Curtin government

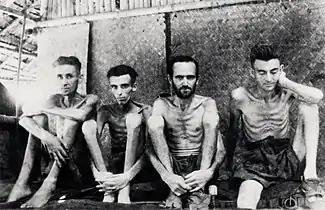
Dutch and Australian PoWs of the Japanese at Tarsau, in Thailand in 1943. The Fall of Singapore followed soon after Curtin became Prime Minister of Australia.

British Malaya quickly collapsed, shocking the Australian nation. British, Indian and Australian troops made a disorganised last stand at Singapore, before surrendering on 15 February 1942. Around 15,000 Australian soldiers became prisoners of war. Curtin predicted that the "battle for Australia" would now follow. On 19 February, Darwin suffered a devastating air raid, the first time the Australian mainland had ever been attacked by enemy forces. Over the following 19 months, Australia was attacked from the air almost 100 times.